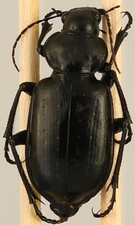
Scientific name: Calosoma affine
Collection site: Konza Prairie Agroecosystem NEON (KONA), plot KONA_007